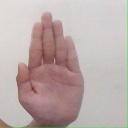
अक्षर: ध